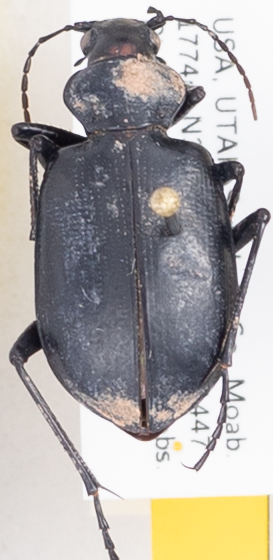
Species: Calosoma sponsa
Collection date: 2019-05-14
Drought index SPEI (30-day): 0.144
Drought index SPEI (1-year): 0.018
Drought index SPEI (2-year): -1.362